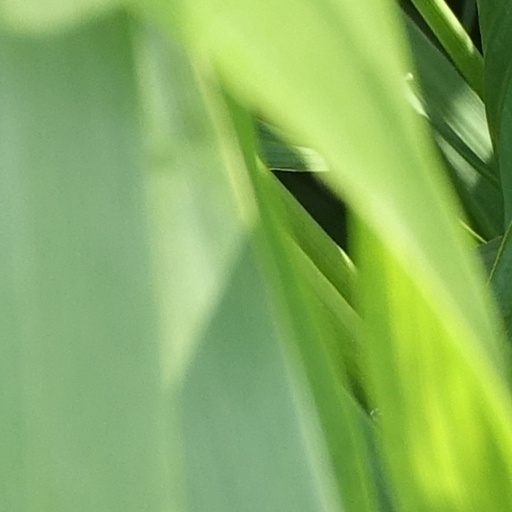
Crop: wheat